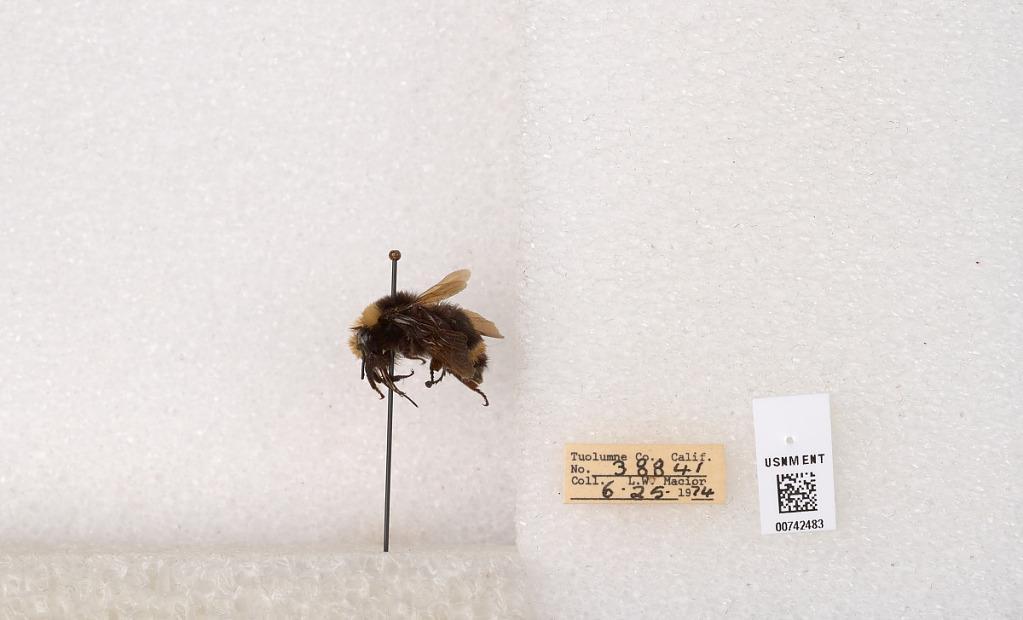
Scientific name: Bombus (Pyrobombus) vosnesenskii Radoszkowski
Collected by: L. Macior
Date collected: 1974-6-25
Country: United States
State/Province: California
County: Tuolumne
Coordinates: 38.0276, -119.955